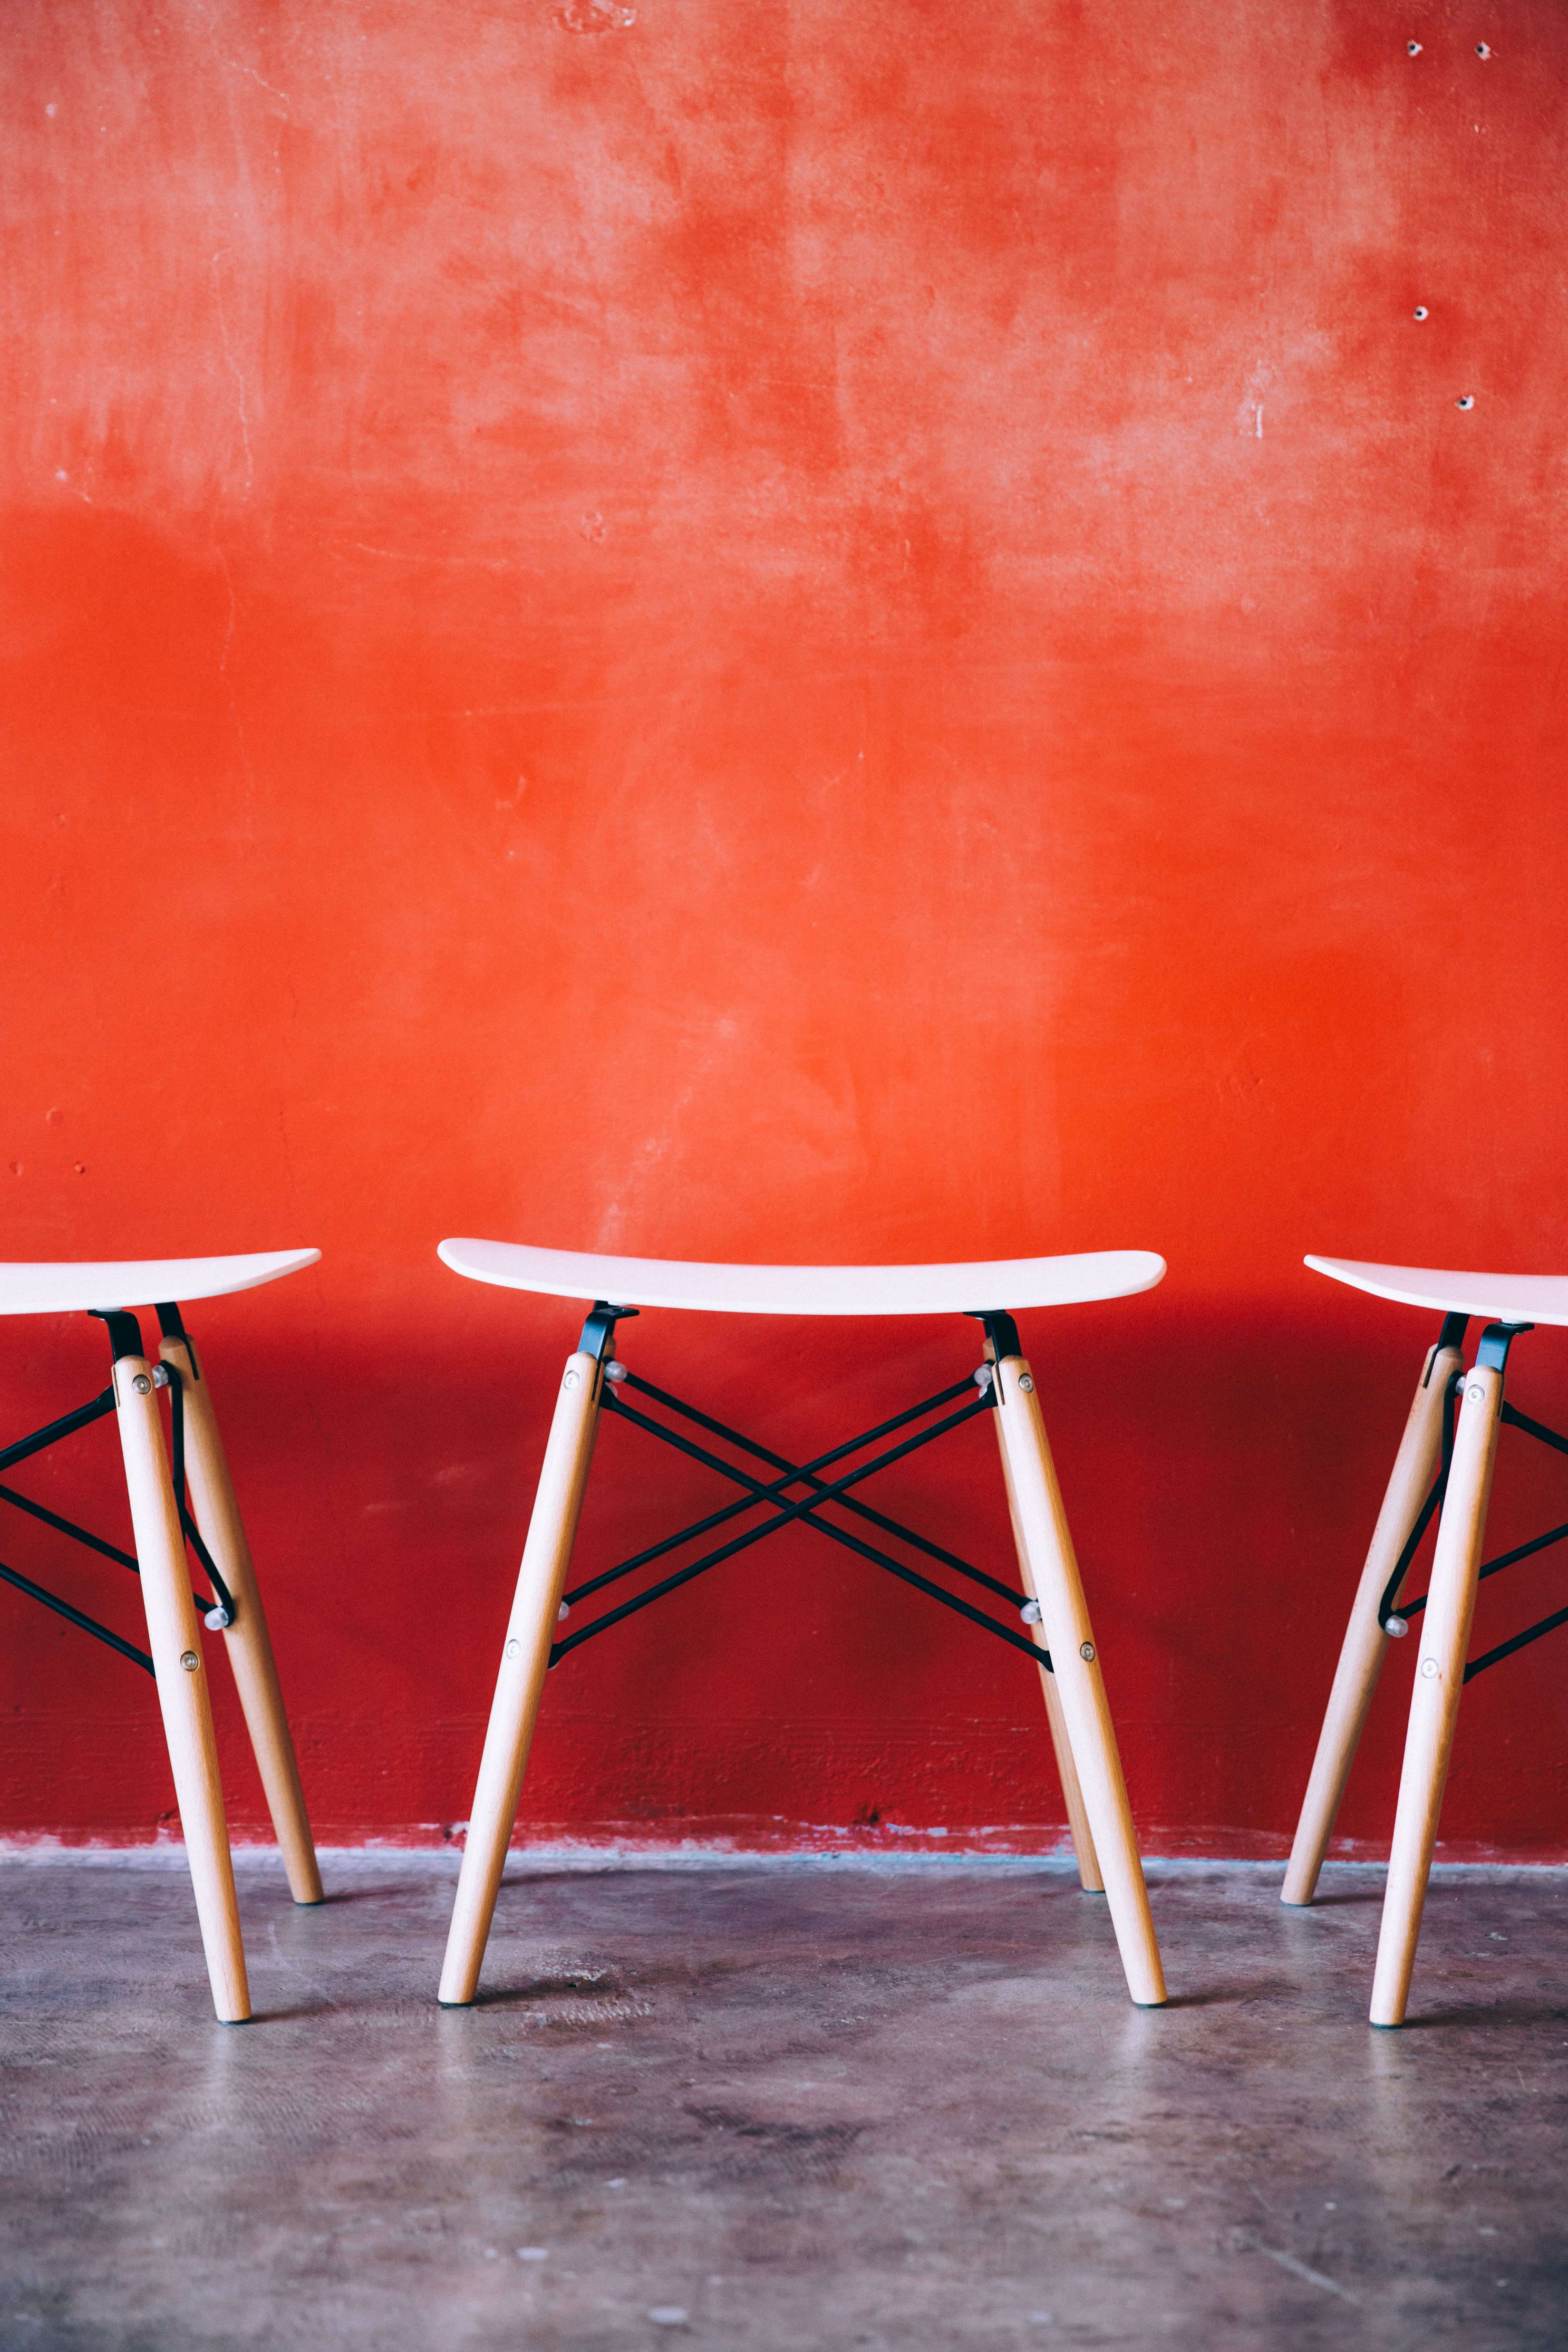
red, orange, chair, furniture, peach, still life photography, table